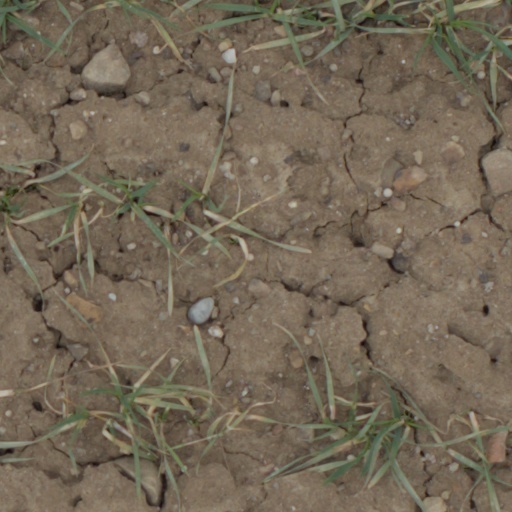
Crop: wheat